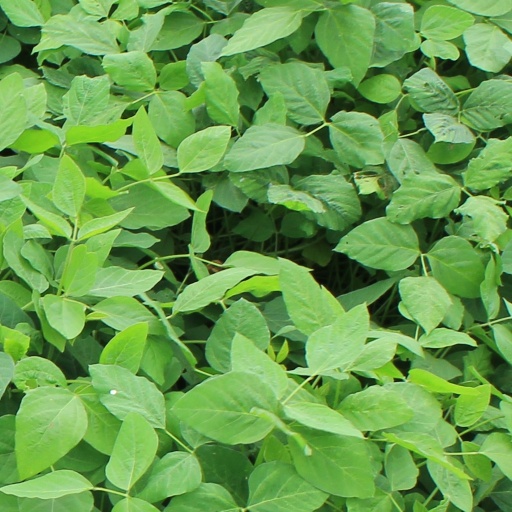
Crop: soybean